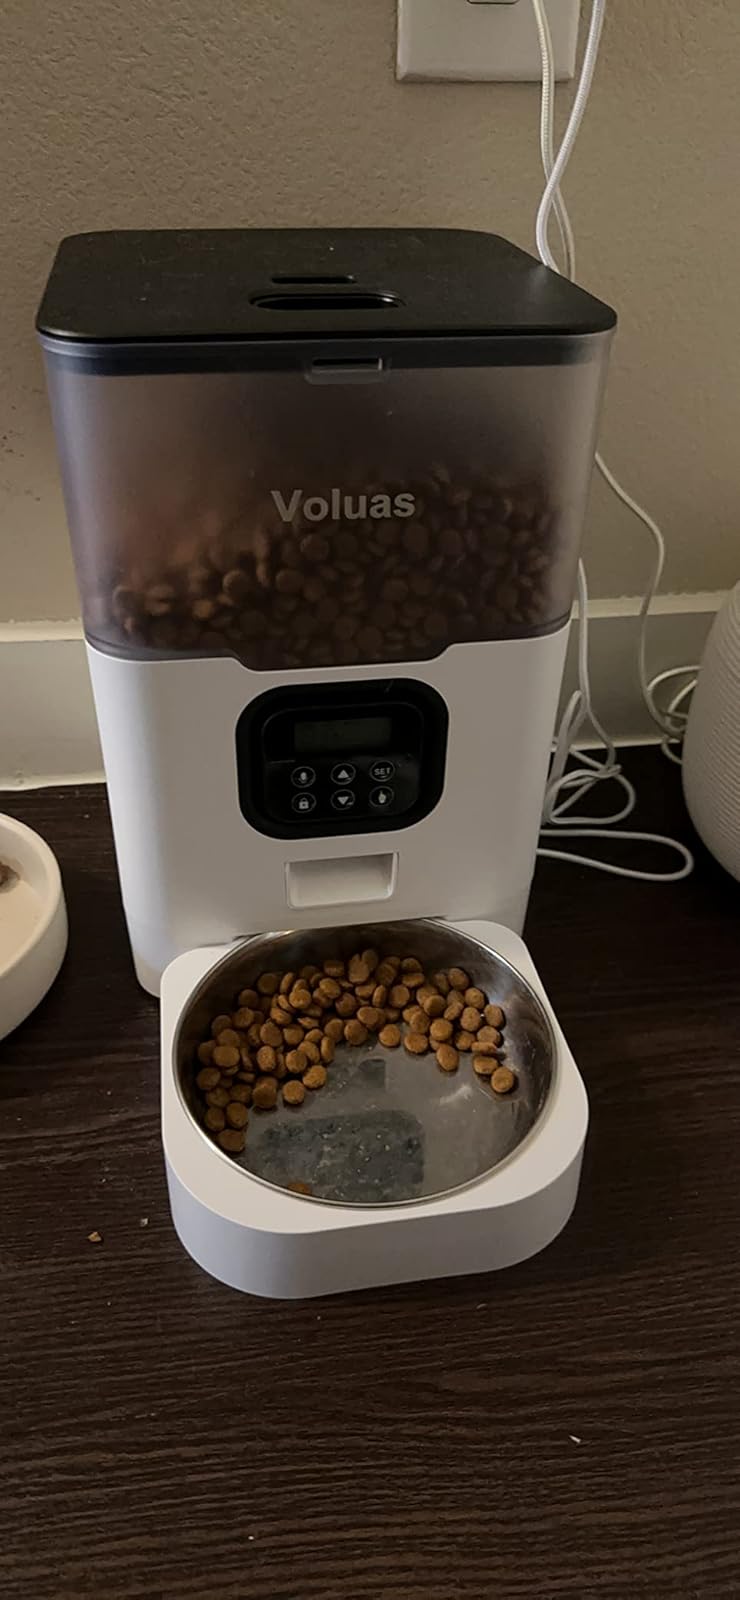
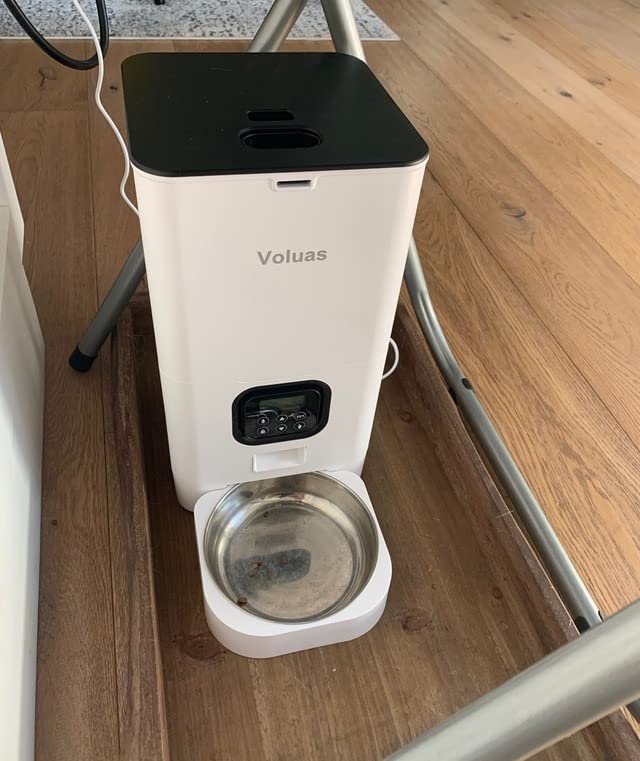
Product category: items_feeder
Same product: no